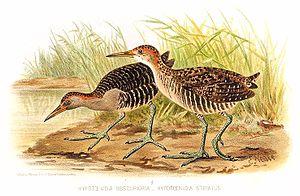
Hypotoenidia obscurioria = Gallirallus striatus obscurior - Hypotoenidia striatus = Râle strié (Gallirallus striatus)
Le Râle strié est une espèce d'oiseaux de la famille des Rallidae.